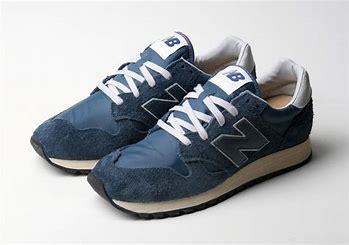
Brand: New
Model: Balance 520